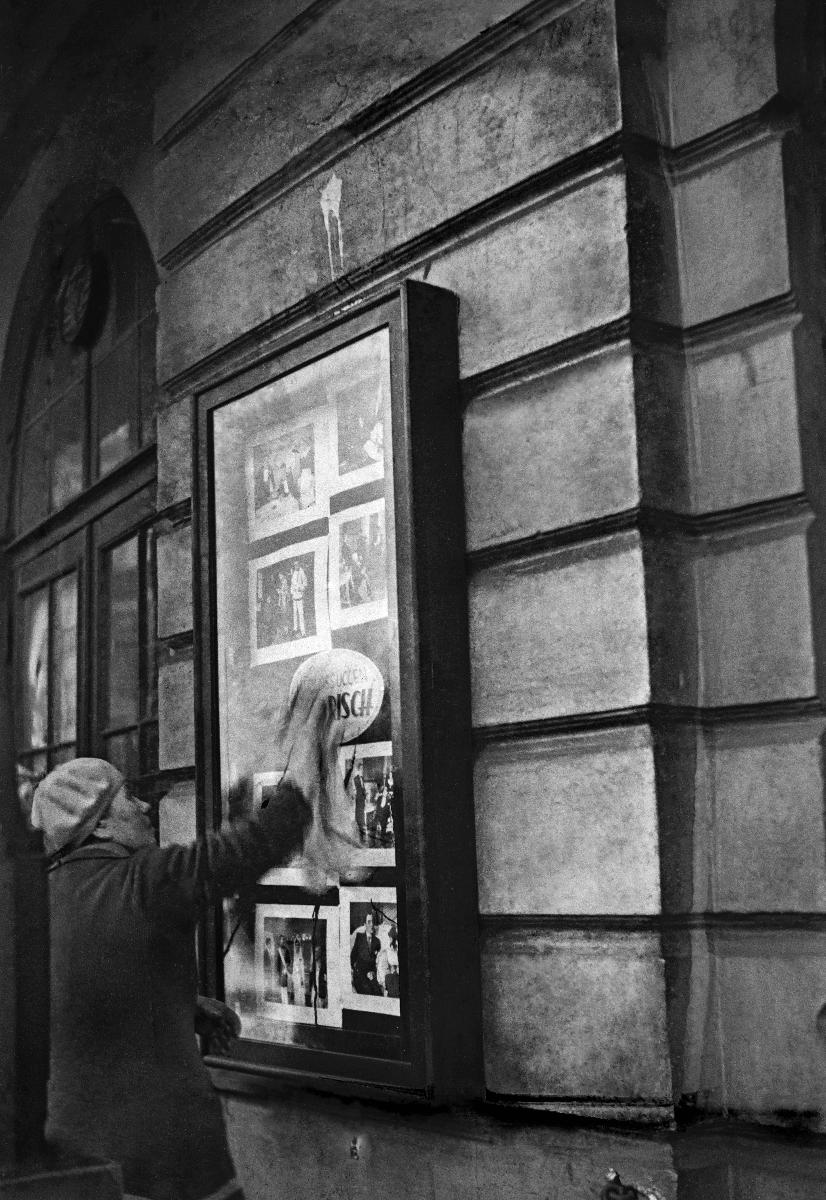
Aitosuomalaista ikivaltaa
Äktfinsk vandalism; Fennoman vandalism
sisällön kuvaus: Siivooja poistaa tervaa Ruotsalaisen teatterin lasivitriinistä Helsingissä 21.1.1935. content description: A cleaner removes tar from the show case of the Swedish Theatre in Helsinki 21.1.1935. innehållsbeskrivning: En städerska avlägsnar tjära från Svenska Teaterns glasvitrin i Helsingfors 21.1.1935.
Kuvaaja: Sundström, Hugo, kuvaaja
Vuosi: 1935
Paikka: Suomi, Uusimaa, Helsinki
Aiheet: ilkivalta; tervaus; aitosuomalaisuus; teatterirakennukset; kielikysymys; puhdistus; pesu; pesijät; HBL; vandalism; theatre buildings; language issue; cleaning; wash; taring; fennomanism; language question; washing; cleaners; äktfinskhet; teaterbyggnader; språkfrågan; rengöring; tvätt; tjärning; tvättare